Vickers Light Dragon

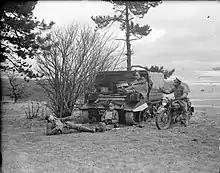
Mark III with the hood up

The Marks I and II of the Light Dragon were relatively expensive and specialised, and in search of something cheaper Vickers-Armstrongs produced the DA50 in 1934. This vehicle was developed into two variants: the Machine Gun Carrier Mk I, which became the basis for the Bren Carrier, and an artillery tractor, the Light Dragon Mark III.